Riverside South, Manhattan

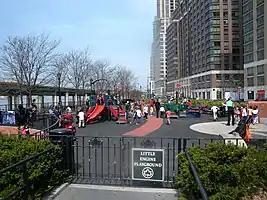
The Little Engine Playground in Riverside Park South

By early 2000, work was about to begin on a fourth Trump Place building, a condo tower. Later that year, Columbia University began negotiating to construct a satellite campus at the southern end of Trump Place. While Goldman Sachs advised the university that the land's fair value was $65–90 million, Trump was insistent on a $400 million price, leading Columbia to expand in Manhattanville instead. Simultaneously, Trump developed a waterfront public park known as Riverside Park South. Trump was required to expand the park as additional buildings were erected, and he also had to preserve the 69th Street Transfer Bridge. During the park's construction, complaints of sewage smells prompted the Trump Organization to replace 180 Riverside's pipes. The park's first phase, which cost $14 million, unofficially opened in January 2001 and was dedicated that April. Trump Place's real estate brokers, the Corcoran Group, reported higher-than-anticipated interest in the apartments, despite the development's relatively remote location. Despite a slight downturn caused by the September 11 attacks later the same year, the apartments remained in high demand. Also in 2001, Community Board 7 approved the addition of another park on Riverside Boulevard, and the Federal Highway Administration approved the West Side Highway's relocation eastward.